Zalman Aran

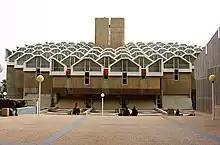
Zalman Aran Library, Ben Gurion University of the Negev

The Tel Aviv University School of History and the central library of the Ben-Gurion University of the Negev were named after him, as were several schools in Israel.